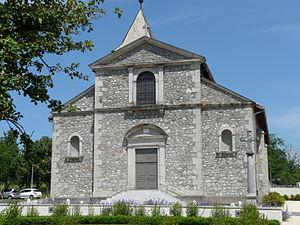
L'église de Féternes
Cette liste des églises de la Haute-Savoie recense les édifices religieux - églises, basiliques et cathédrales - situés dans le département de la Haute-Savoie. Tous sont situés dans le diocèse d'Annecy, hormis ceux situés dans les paroisses du canton de Rumilly, unis à l'archidiocèse de Chambéry, Maurienne et Tarentaise.
L'église Notre-Dame-de-l'Assomption de Féternes est un lieu de culte catholique construit au chef-lieu de la commune de Féternes, en Haute-Savoie.
Féternes est une commune située dans le département de Haute-Savoie, dans le Chablais français, en pays de Gavot. Sa population était de 1 355 habitants en 2011.